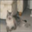
Label: cat